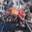
Label: cra